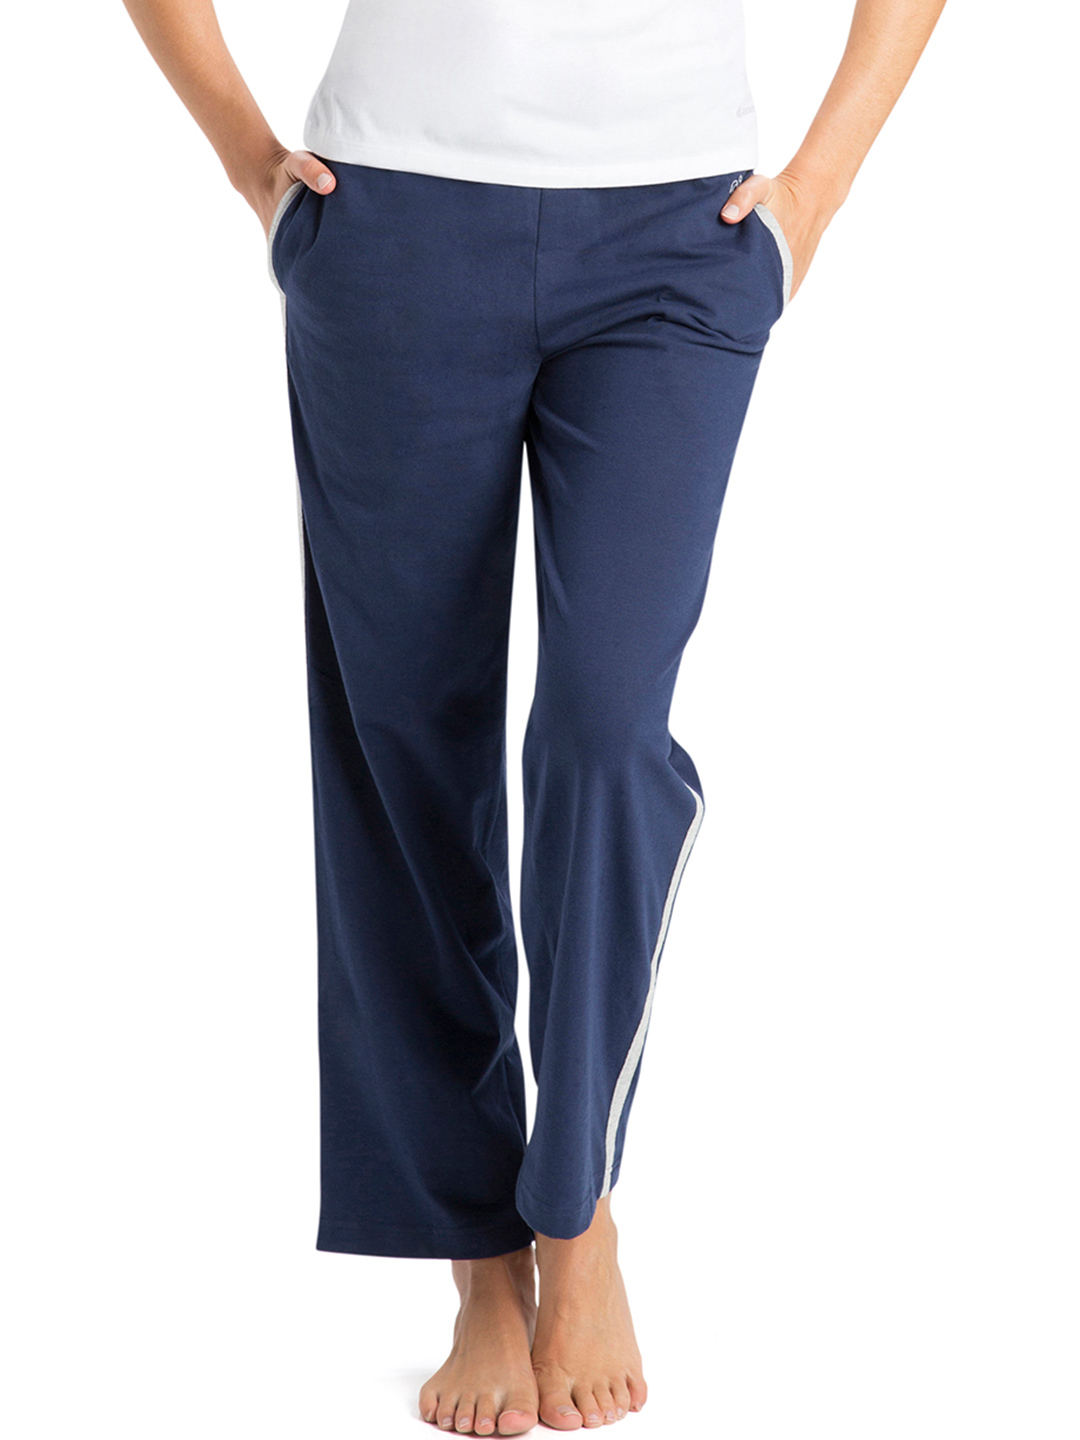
Jockey Women Blue Lounge Pants
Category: Apparel / Loungewear and Nightwear / Lounge Pants
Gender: Women
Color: Blue
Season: Winter 2015
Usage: Casual